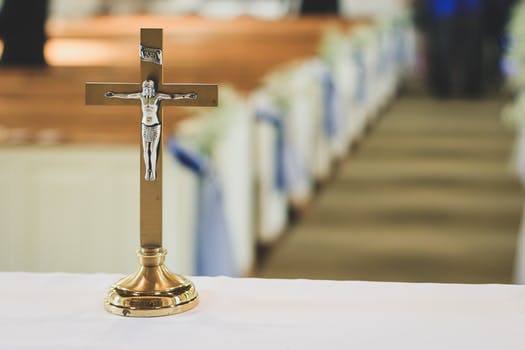
Label: No Watermark